Hridayam

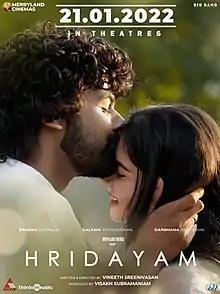
Theatrical release poster

Hridayam is a 2022 Indian Malayalam-language coming-of-age romantic drama film written and directed by Vineeth Sreenivasan. It was produced by Visakh Subramaniam under Merryland Cinemas and co-produced by Noble Babu Thomas under Big Bang Entertainments. The film stars Pranav Mohanlal, Kalyani Priyadarshan and Darshana Rajendran. The film's songs and background score was composed by Hesham Abdul Wahab.